Arago hotspot

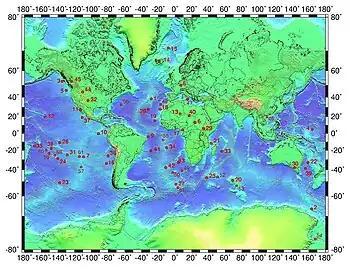
Map of the hotspots on Earth. Arago is #59

Arago hotspot (also known as the Rurutu hotspot, Young Rurutu hotspot or Atiu hotspot) is a hotspot in the Pacific Ocean, presently located below the Arago seamount close to the island of Rurutu, French Polynesia.